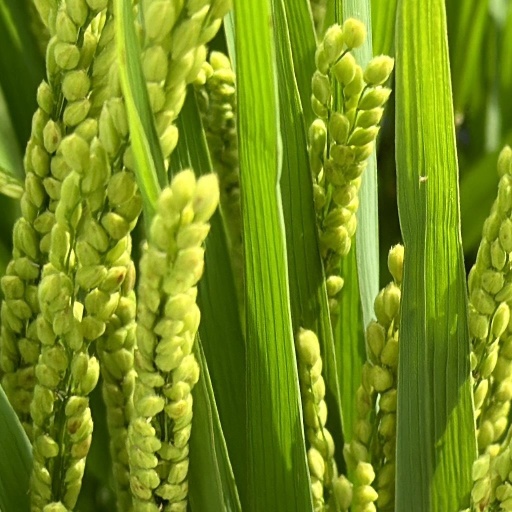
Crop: rice